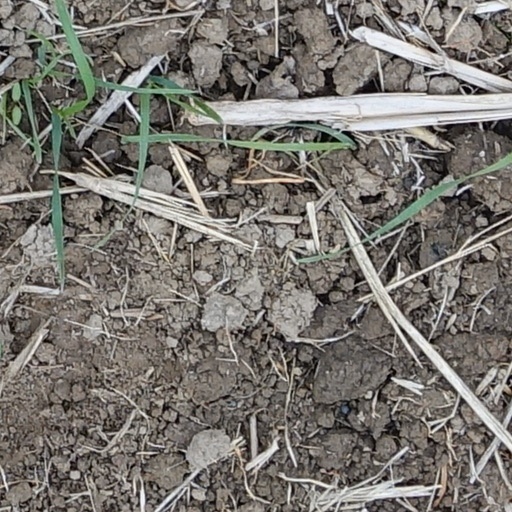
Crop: wheat